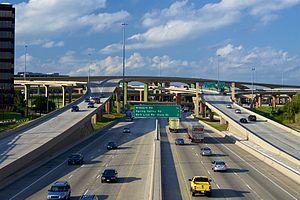
Le High Five Interchange est un échangeur autoroutier à cinq niveaux reliant les routes Interstate 635 et US 75, dans la ville de Dallas, dans l'État du Texas aux États-Unis. C'est le premier échangeur à cinq niveaux de la ville.